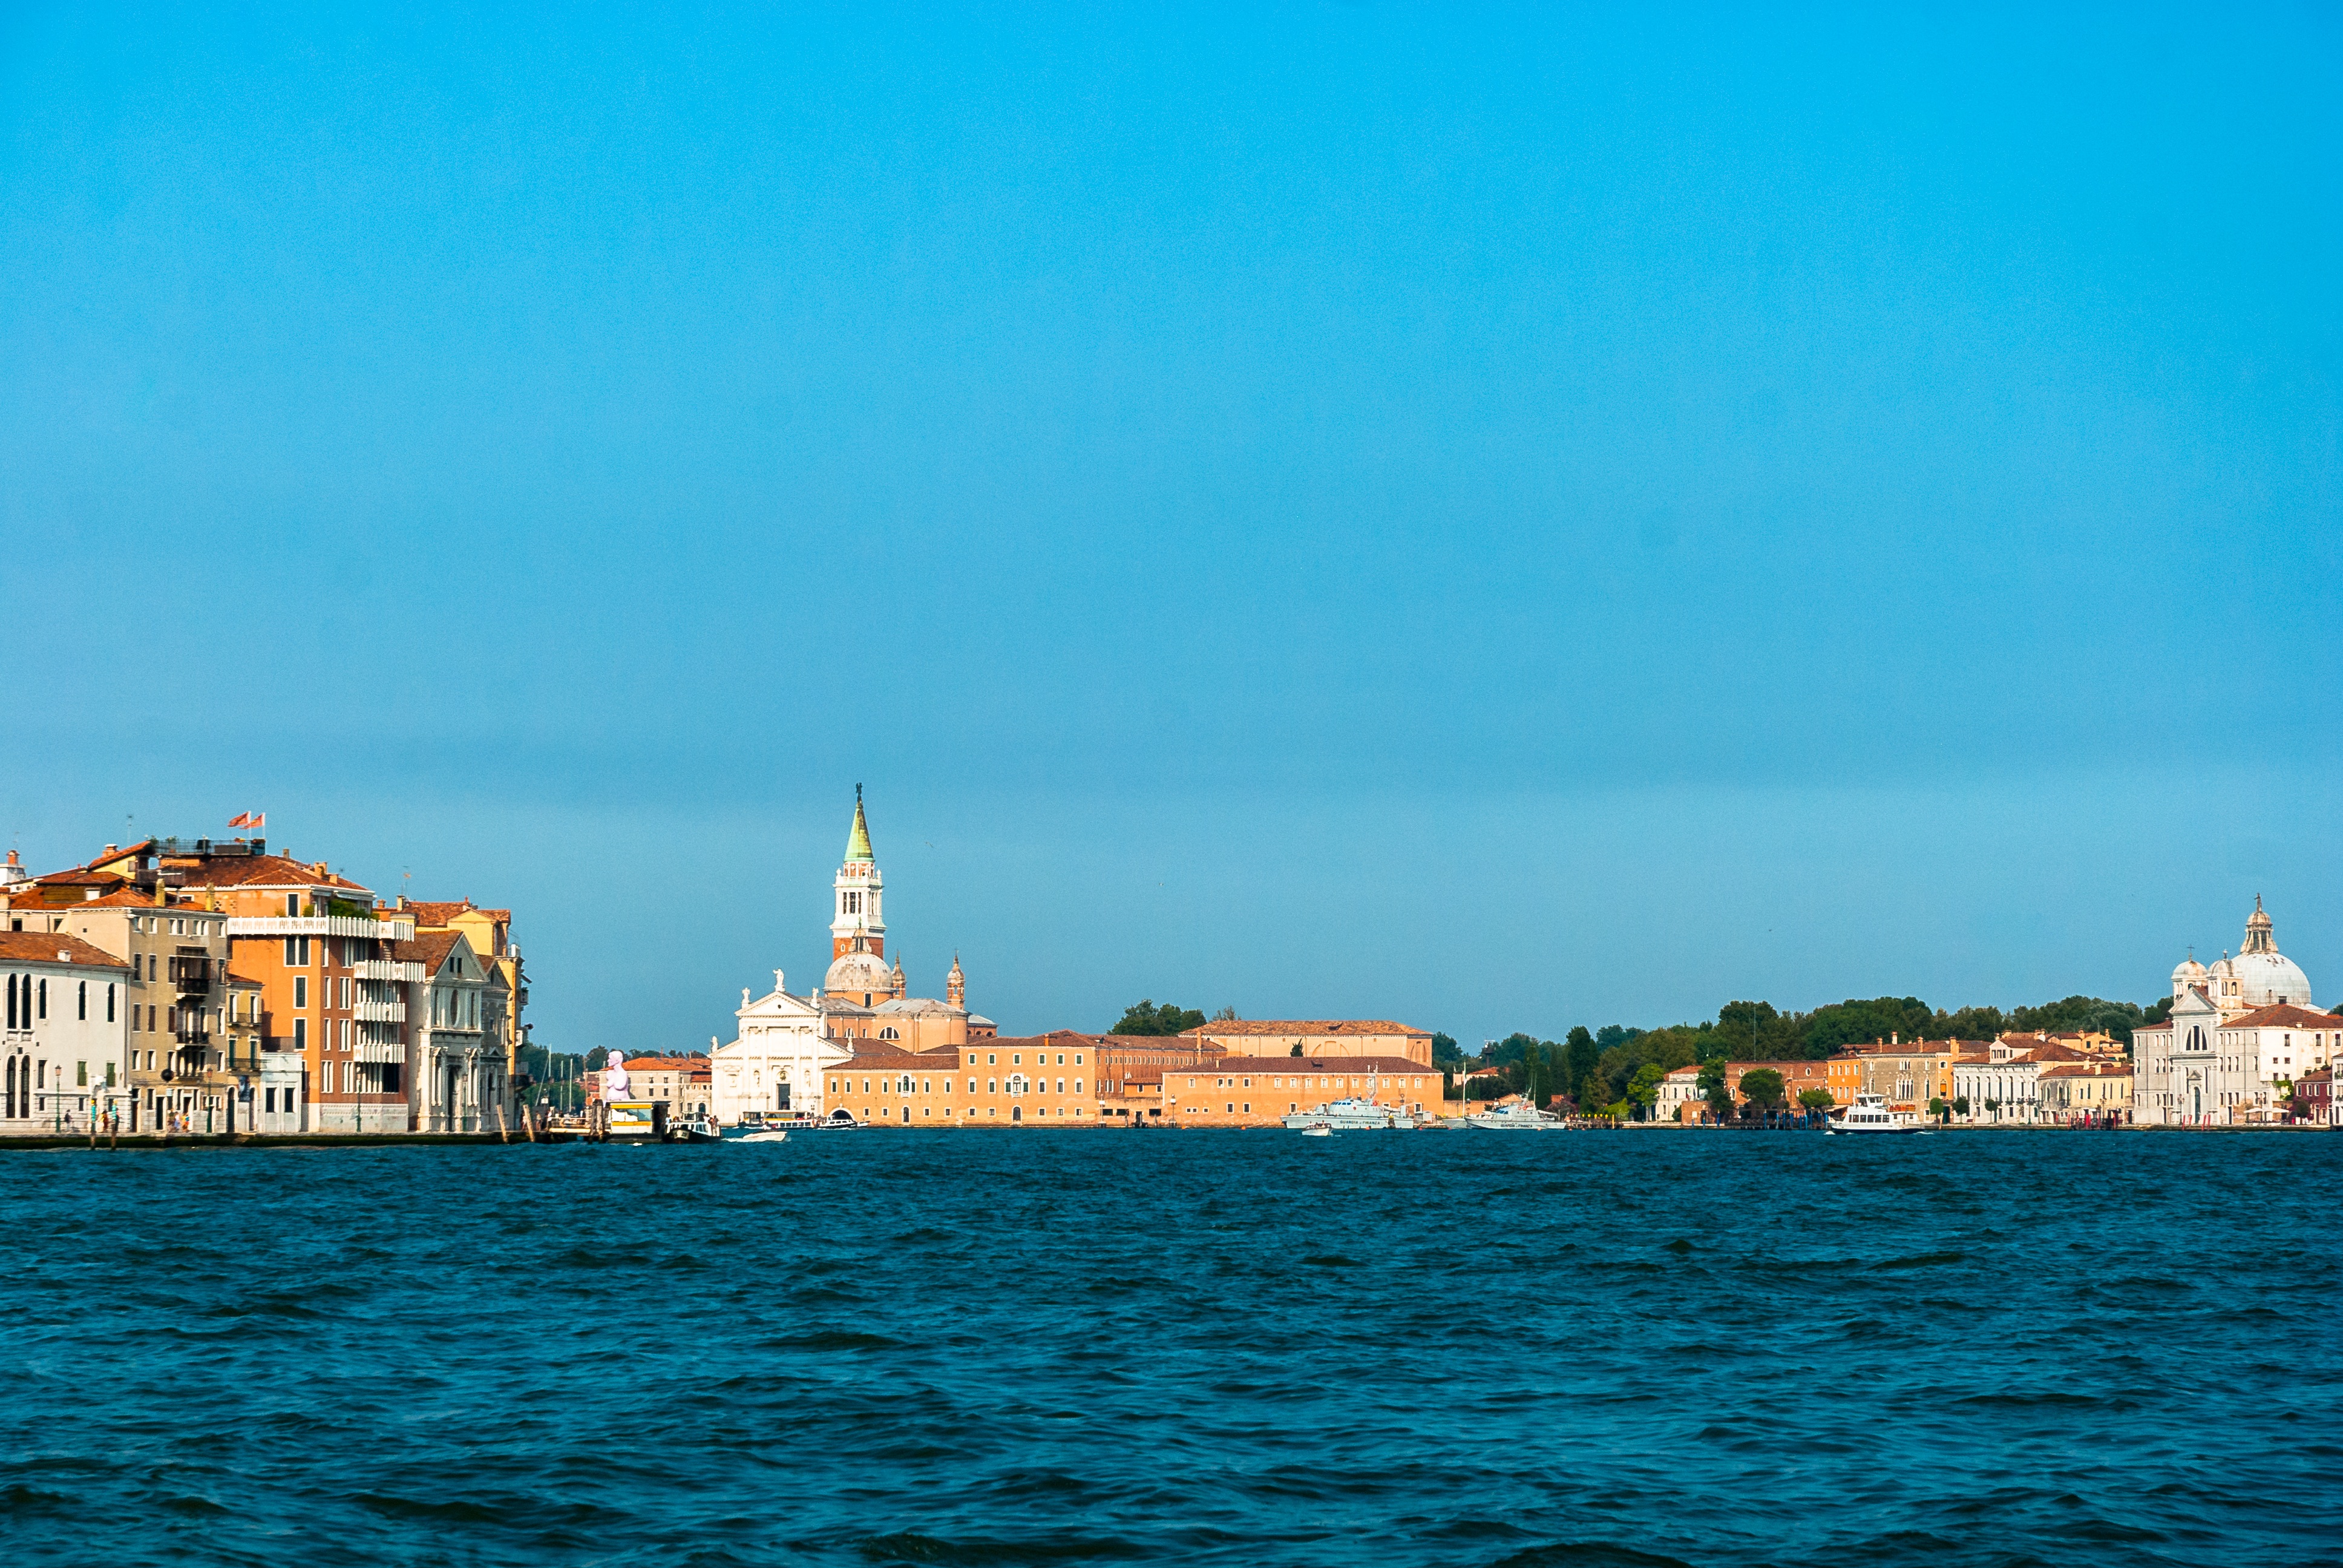
landscape, sea, coast, water, nature, ocean, horizon, sky, view, cityscape, summer, vacation, dusk, vehicle, tower, weather, holiday, bay, harbor, venice, blue, port, tourism, heat, clouds, holidays, watercraft, the sun, cape, the stones